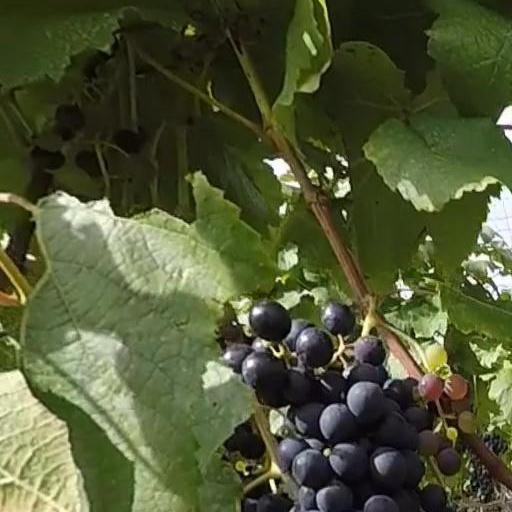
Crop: grape